Echo (mythology)

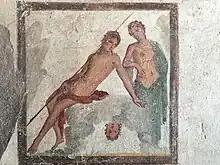
Echo (right) with Narcissus, from a fresco in Pompeii

In Greek mythology, Echo ("Ēkhō", "echo", from ἦχος ("ēchos"), "sound") was an Oread who resided on Mount Cithaeron. Zeus loved consorting with beautiful nymphs and often visited them on Earth. Eventually, Zeus's wife, Hera, became suspicious, and came from Mount Olympus in an attempt to catch Zeus with the nymphs. Echo, by trying to protect Zeus (as he had ordered her to do), endured Hera's wrath, and Hera made her only able to speak the last words spoken to her. So when Echo met Narcissus and fell in love with him, she was unable to tell him how she felt and was forced to watch him as he fell in love with himself.